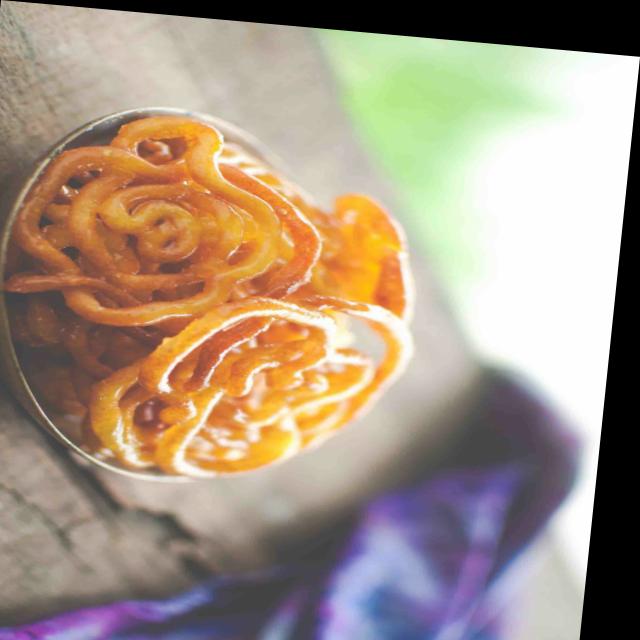
Dish: jalebi